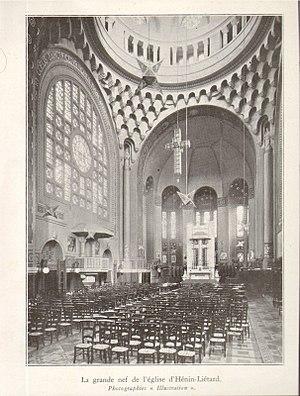
Intérieur de l'église Saint-Martin d'Hénin-Liétard, in L'Illustration, 1933.
L'église Saint-Martin est une église catholique située à Hénin-Beaumont, en France.